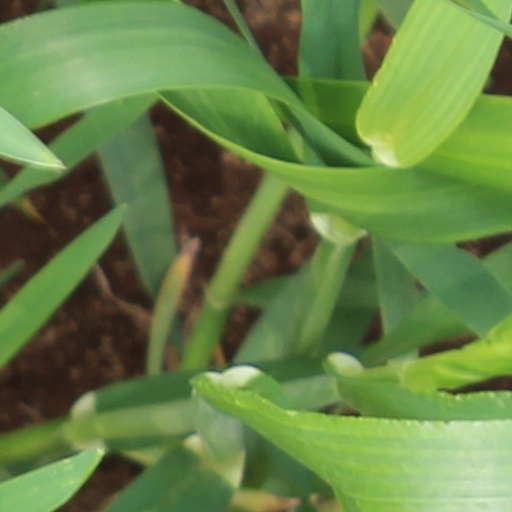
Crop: wheat